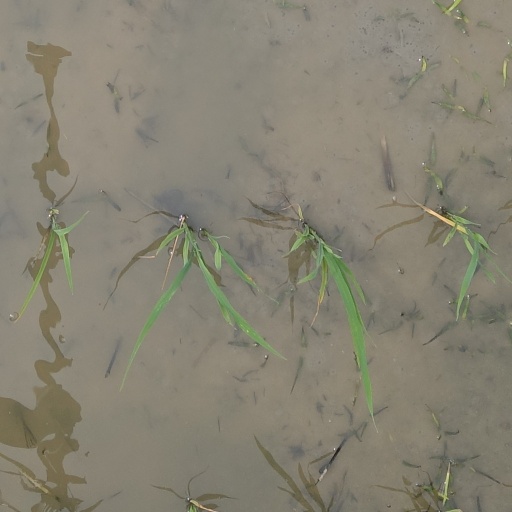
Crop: rice